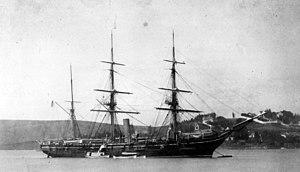
La liste qui suit constitue la liste des sloop-of-wars de l'United States Navy, la marine de guerre des États-Unis.